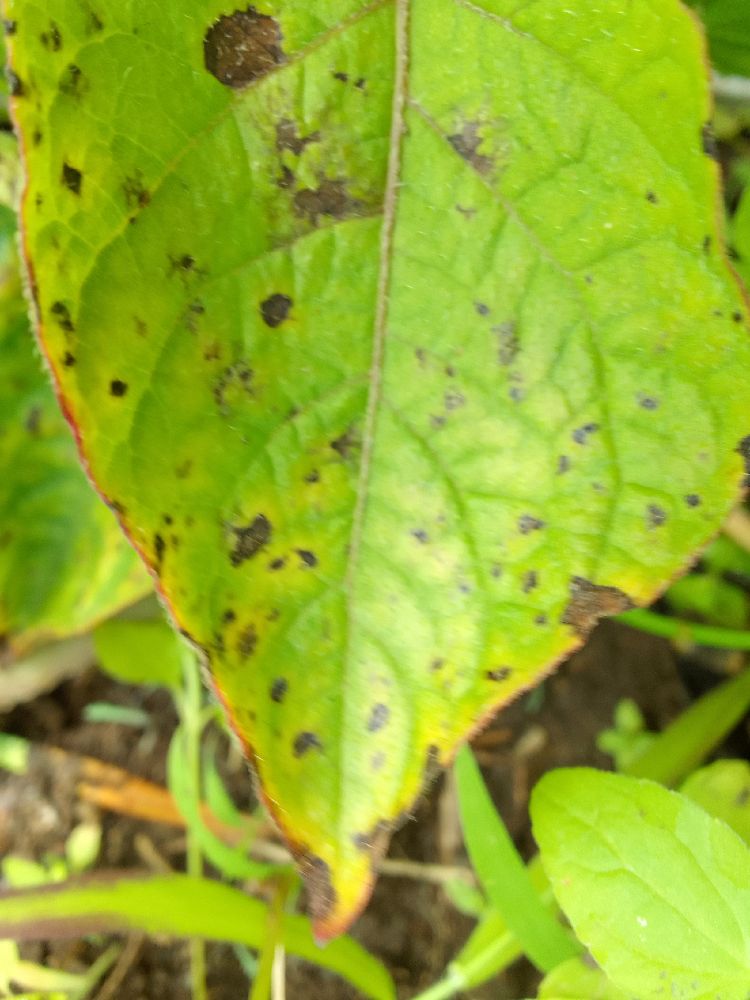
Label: Early blight